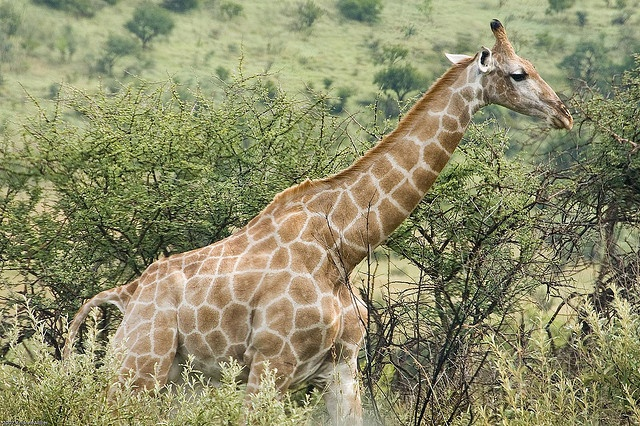
A giraffe stands amongst the tees in a field.
A large giraffe walking among the bushes and trees.
A giraffe walking through the wilderness by some trees.
A giraffe walks through a thicket of trees.
A single giraffe is peering into a bush.